Llyn y Fan Fach

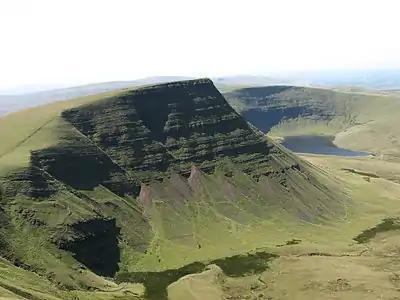
The lake with Picws Du in the foreground

A folklore legend is connected with the lake, known as the Lady of the Lake. In the folk tale, a local young man, son of a widow from Blaen Sawdde (near Llanddeusant) agreed to marry a beautiful girl who arose from the lake, with the condition that he would not hit her three times. He complied easily because the girl was so beautiful, and they were happy for years putting up a house in Esgair Llaethdy near Myddfai, and bringing up a family there. The girl had very special cattle, traditionally still kept at Dinefwr, Llandeilo, and other animals. But over time the man did hit his wife three times. Reasons for why he hit her vary, from the wife laughing at a funeral or crying at a wedding. Regardless, she had to go back to the lake according to the promise, taking the cattle with her. Among the cattle was a team of four oxen which were ploughing at the time. They followed too, plough and all, and, “they say, to this very day you may see a well-marked furrow running right across Myddfai mountain to the edge of Llyn-y-Fan-Fach, which proves this story is true.” But the mother returned sometimes to help and instruct her sons, and in particular one called Rhiwallon (in some versions Rhiwallon is the name of the young man who marries the fairy girl). In due course Rhiwallon and the other sons went to the court of Rhys Gryg of Deheubarth, where they became famous doctors who are known today as the Physicians of Myddfai. A number of their medical formulae remain in the Welsh manuscripts.